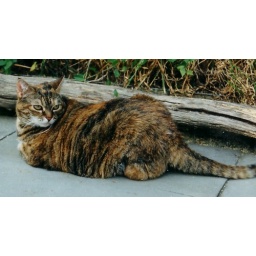
This cat arrived hugely overweight. She's a tortie-tabby with a small amount of white under the chin.